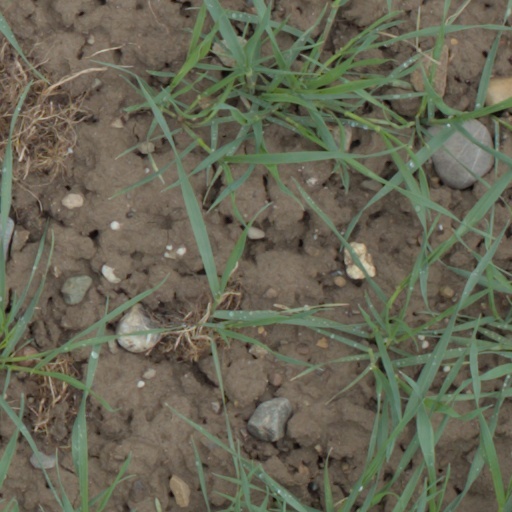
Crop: wheat